Kubera

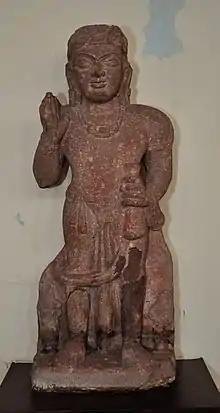
Kubera, 1st century CE, Mathura Museum.

In the "Atharvaveda"—where he first appears—and the "Shatapatha Brahmana", Kubera is the chief of evil spirits or spirits of darkness, and son of Vaishravana. The "Shatapatha Brahmana" calls him the Lord of thieves and criminals. In the "Manusmriti", he becomes a respectable "lokapala" ("world protector") and the patron of merchants. In the epic "Mahabharata", Kubera is described as the son of "Prajapati" Pulastya and his wife Idavida, and the brother of sage Vishrava. Kubera is described as born from a cow. However, from the "Purana"s, he is described as the grandson of Pulastya and the son of Vishrava and his wife Ilavida (or Ilivila or Devavarnini), daughter of the sage Bharadvaja or Trinabindu.